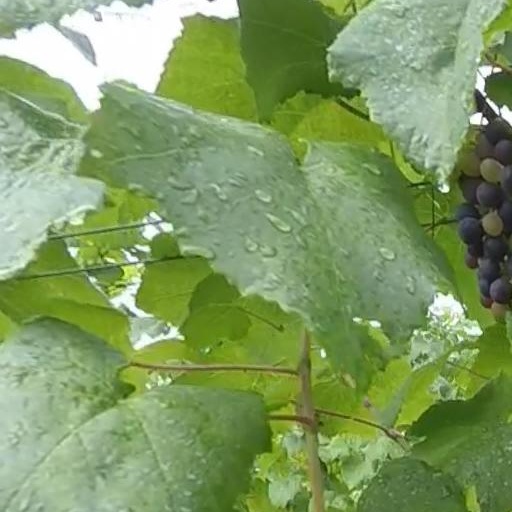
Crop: grape